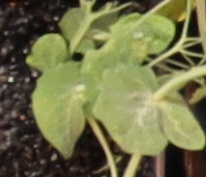
Label: Field Pea